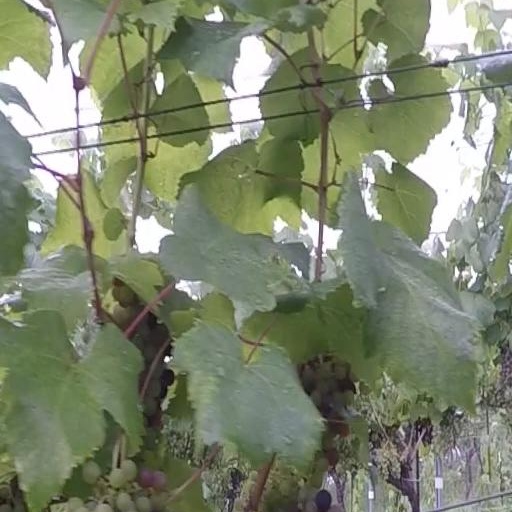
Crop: grape